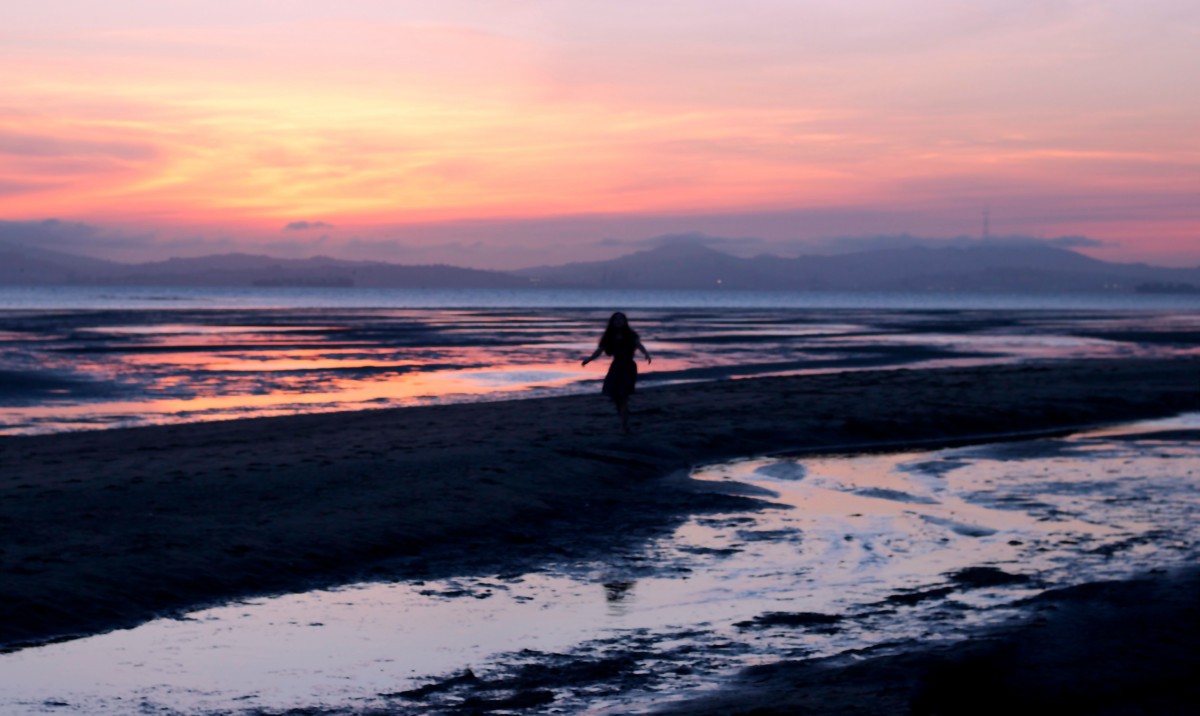
Tags: sea, coast, sand, ocean, horizon, sunrise, sunset, morning, shore, dawn, dusk, evening, bay, body of water